Describe the emotion expressed in this image:  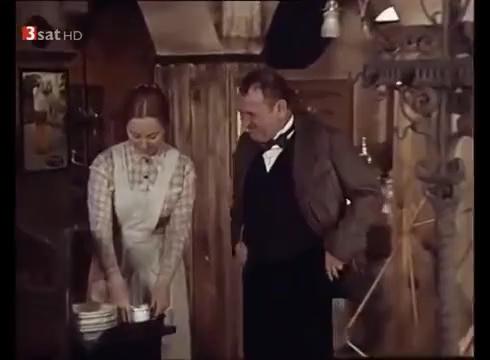
This person displays Pain, valence and arousal with low intensity.